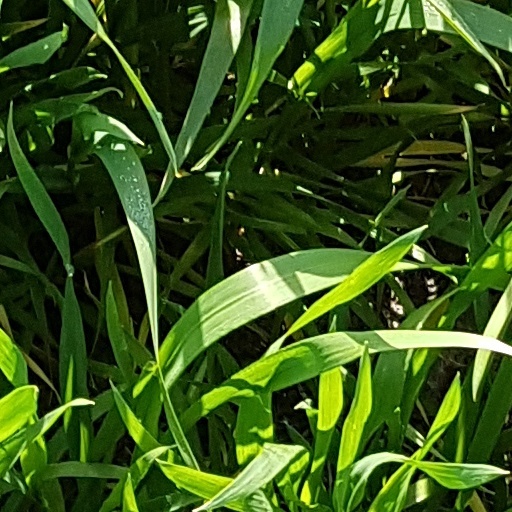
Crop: wheat